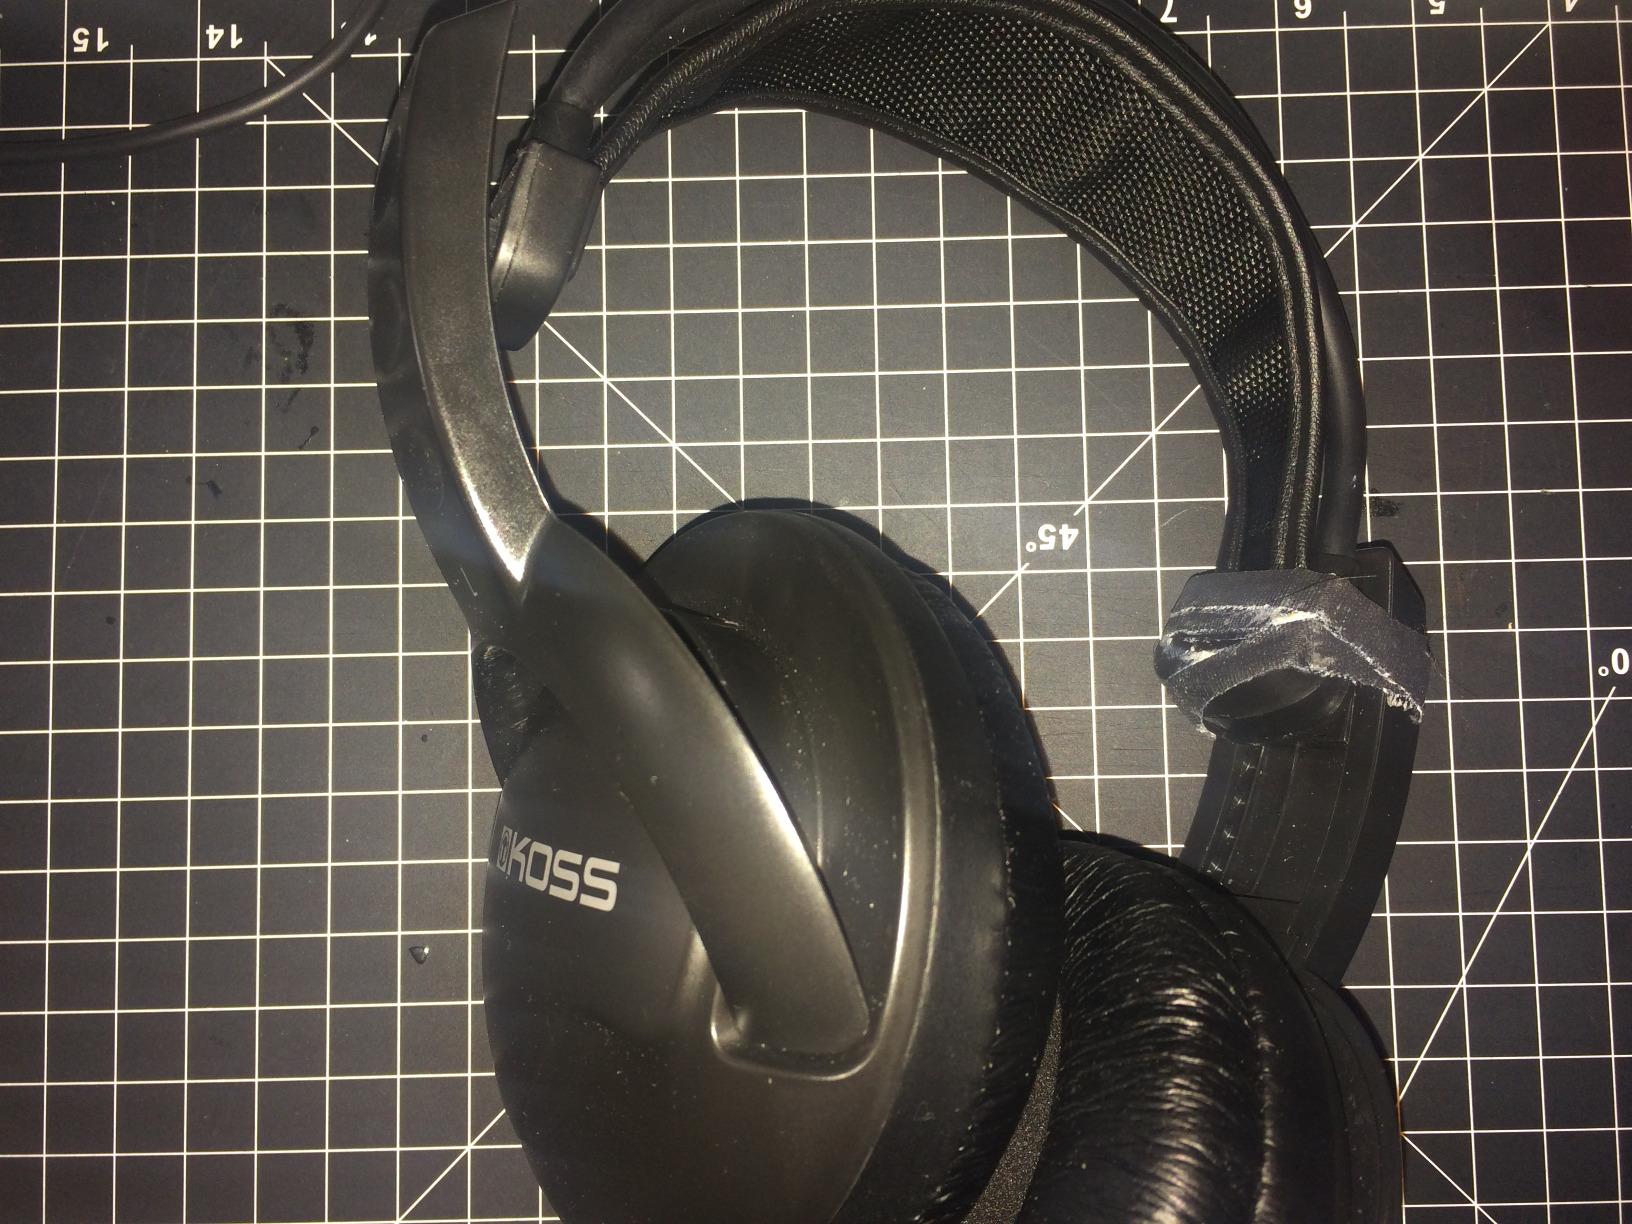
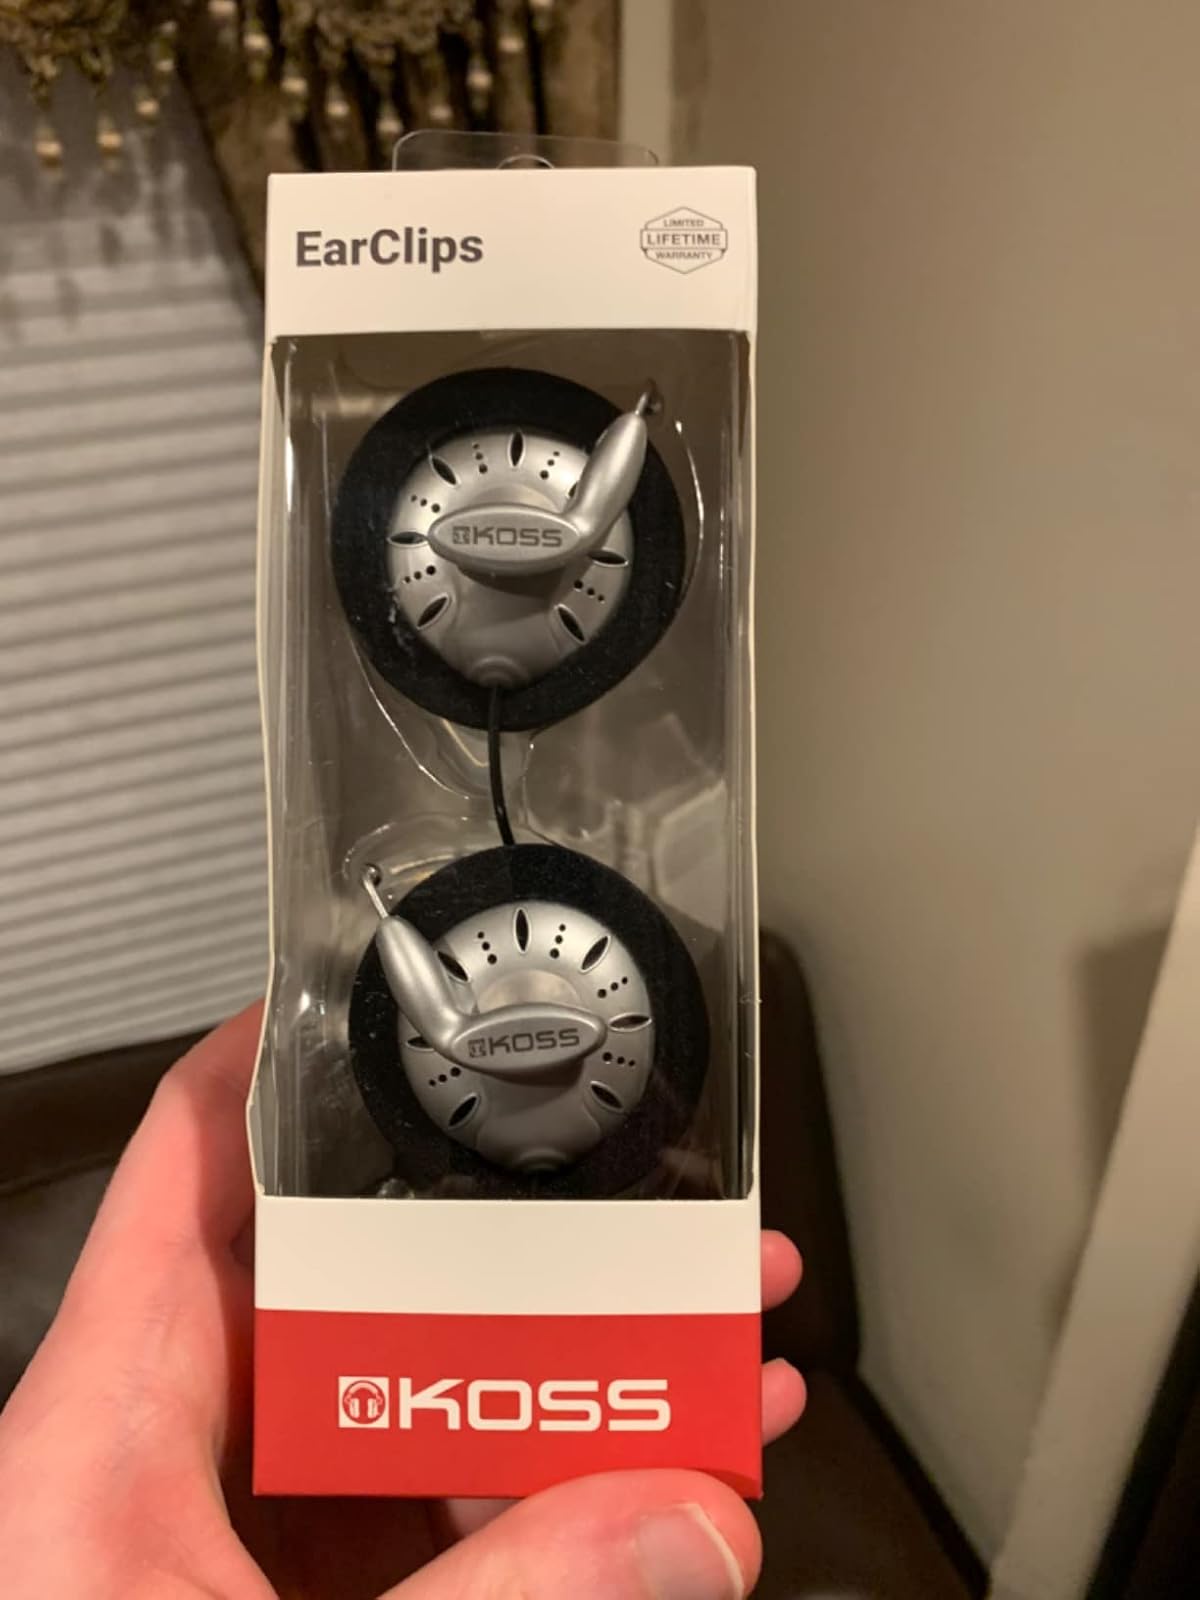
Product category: headphones
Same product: no